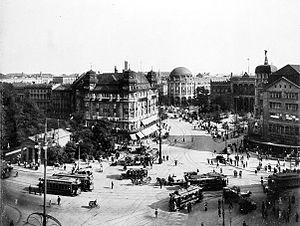
La Potsdamer Platz est une place du centre de Berlin, en Allemagne. Intersection routière majeure pendant la première partie du XXᵉ siècle, la place est détruite pendant la guerre et devient un no man's land dans le cadre de la Guerre froide, coupée en deux par le mur de Berlin. La majeure partie des immeubles qui la bordent actuellement ont été construits depuis la réunification de 1990. La place compte parmi les lieux les plus marquants de Berlin et est fréquentée par de nombreux touristes.